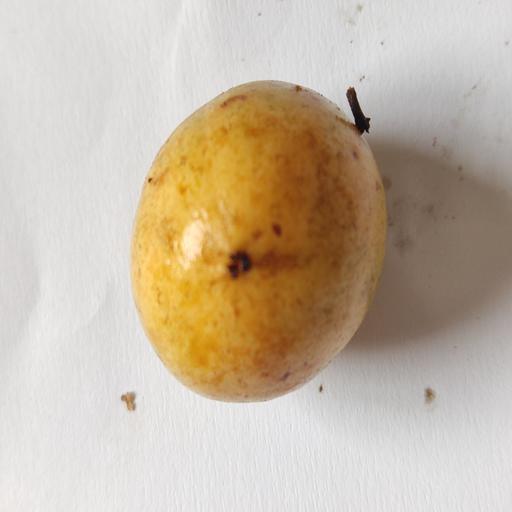
Crop type: Burmese Grape